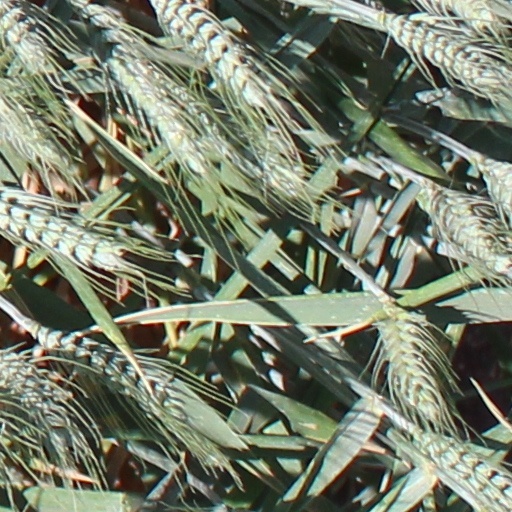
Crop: wheat